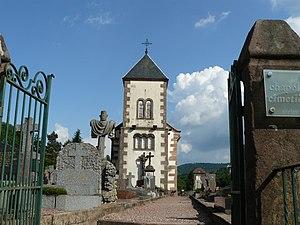
Chapelle du cimetière de Steige
Steige est une commune française située dans le département du Bas-Rhin, en région Grand Est.